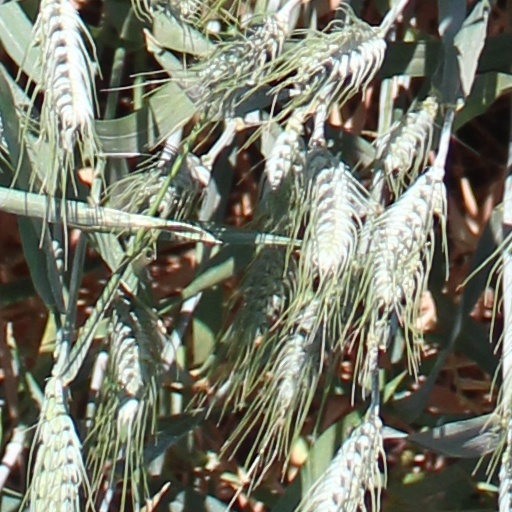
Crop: wheat